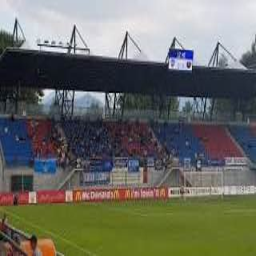
Rheinpark Stadium